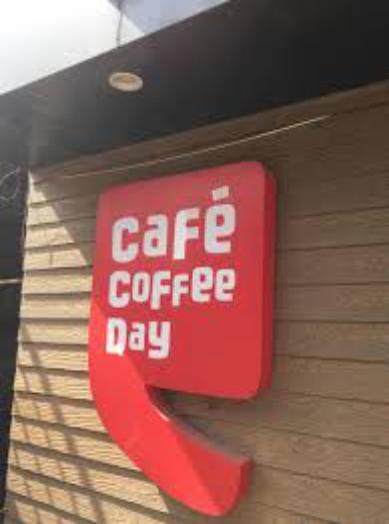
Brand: Cafe Coffee Day
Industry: Food